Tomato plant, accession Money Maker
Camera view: horizontal (90 deg, fisheye); turntable rotation: 30 degrees
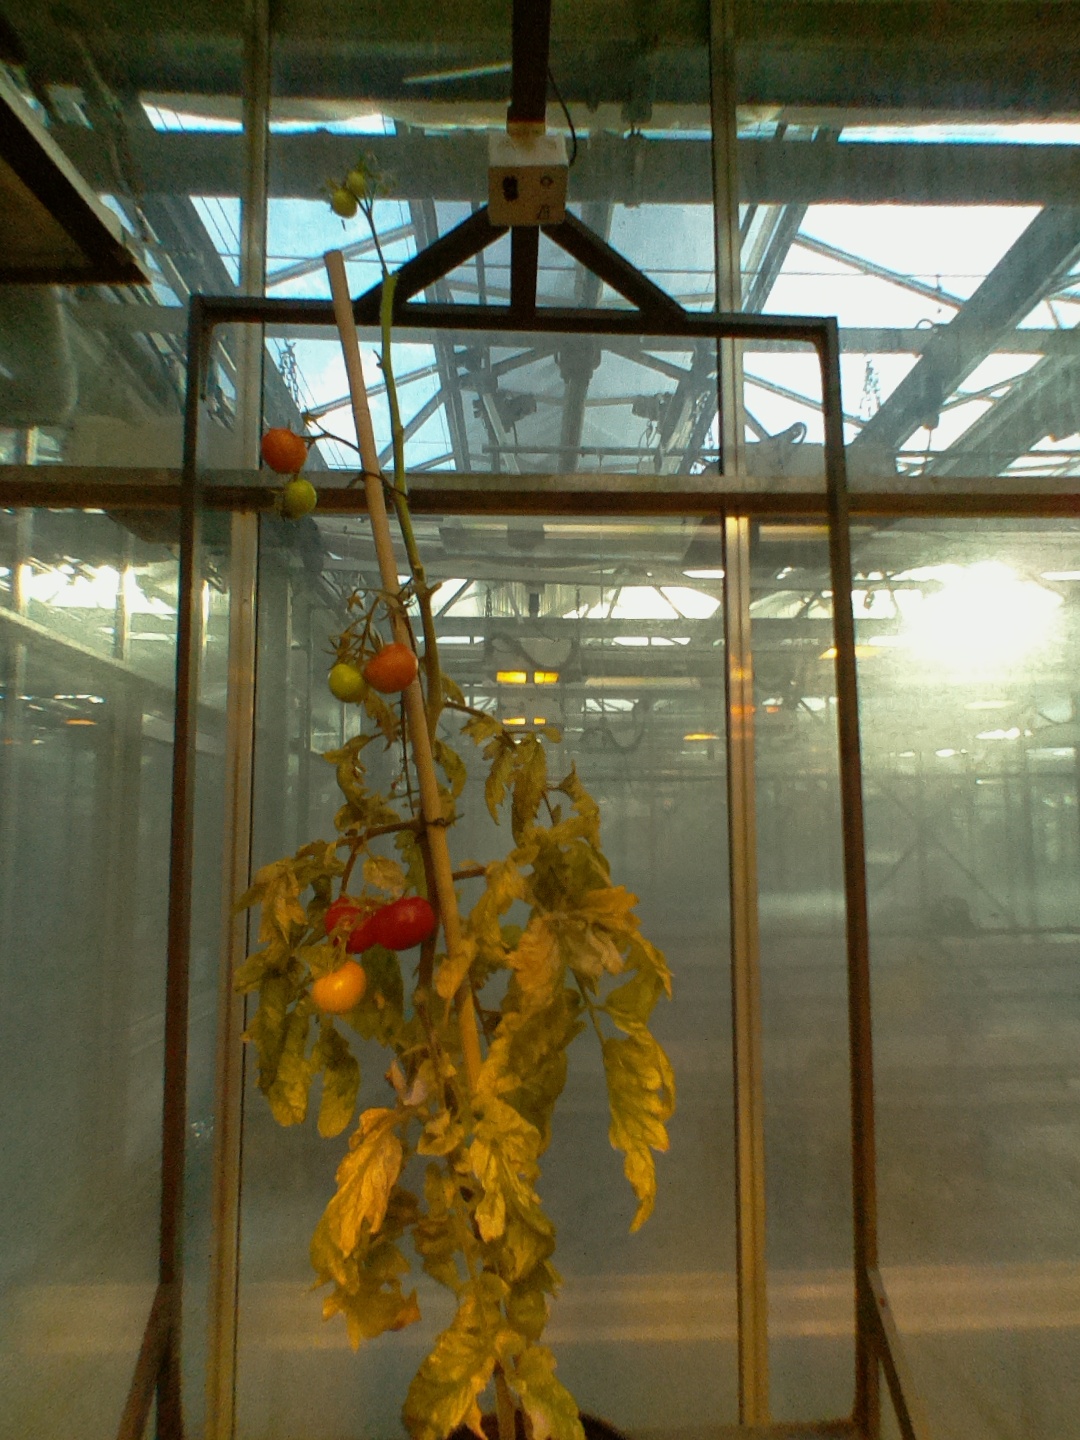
BBCH growth stage 87: 70%-80% of fruits show typical fully ripe color